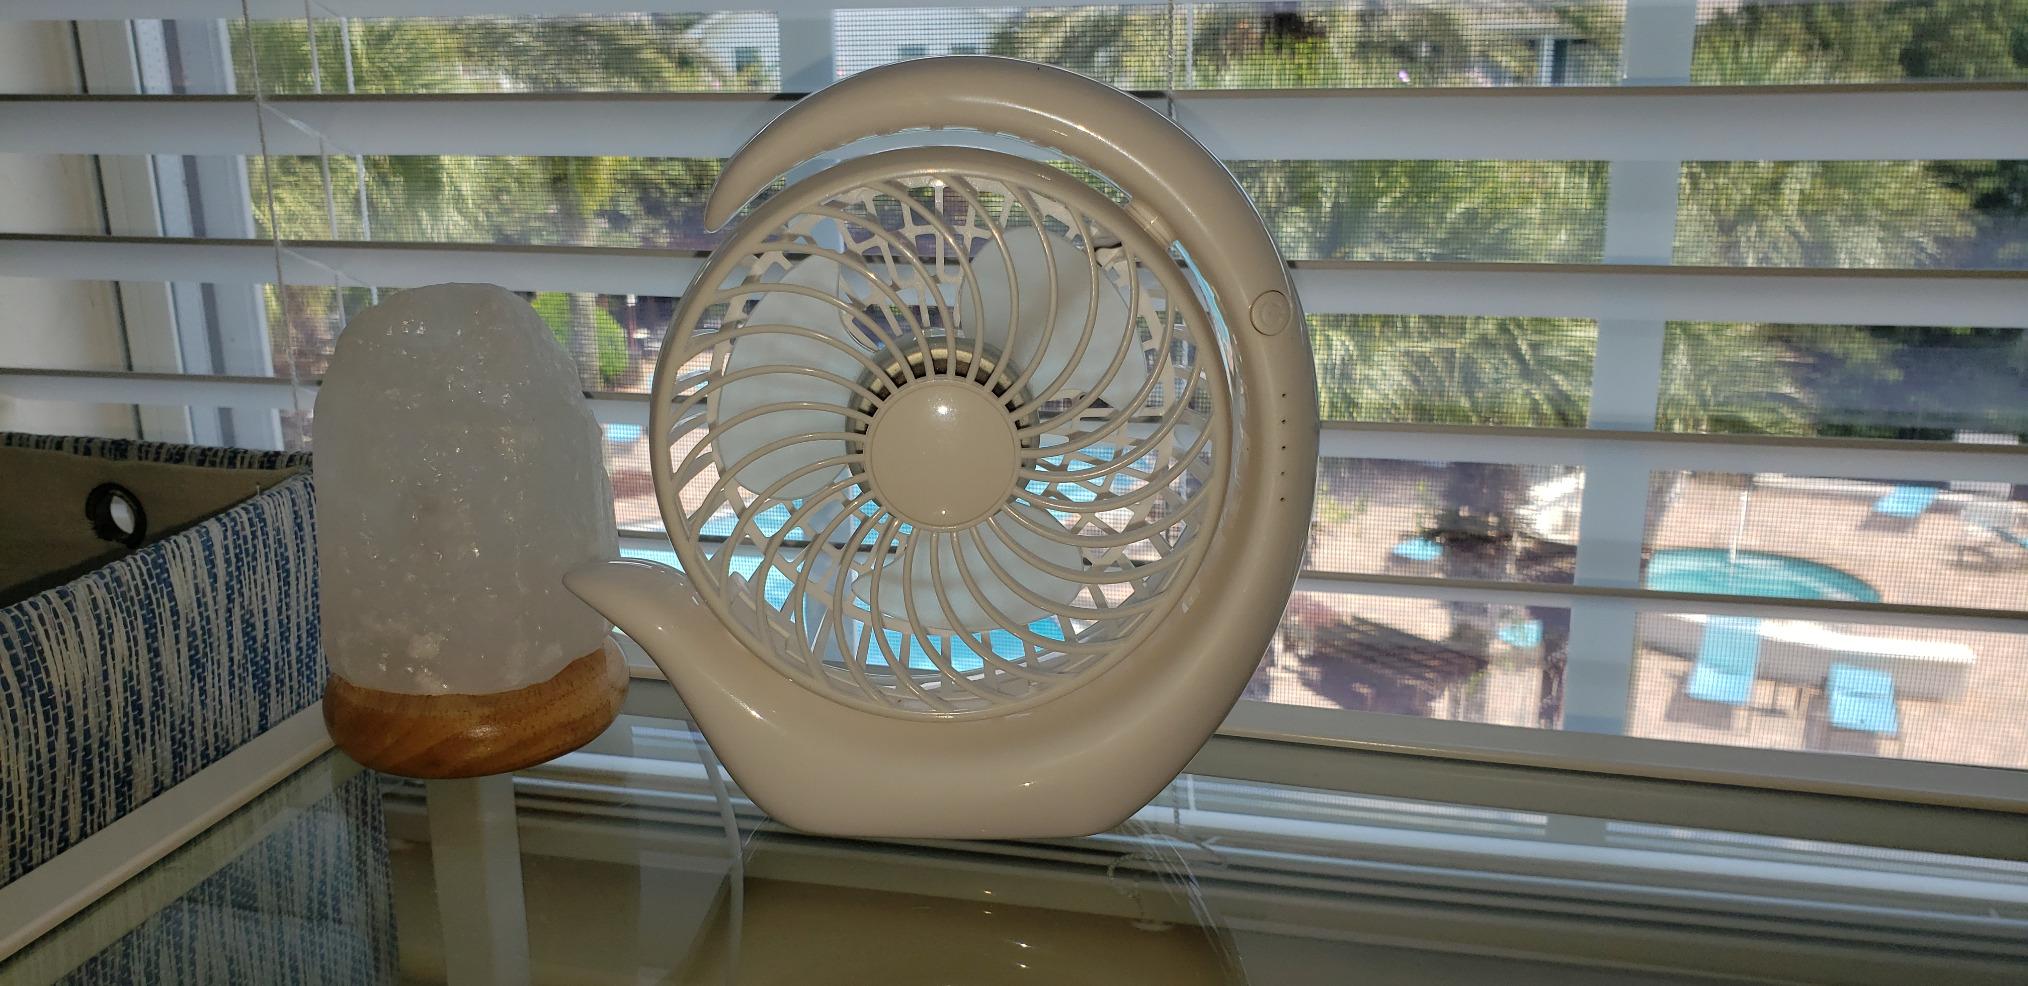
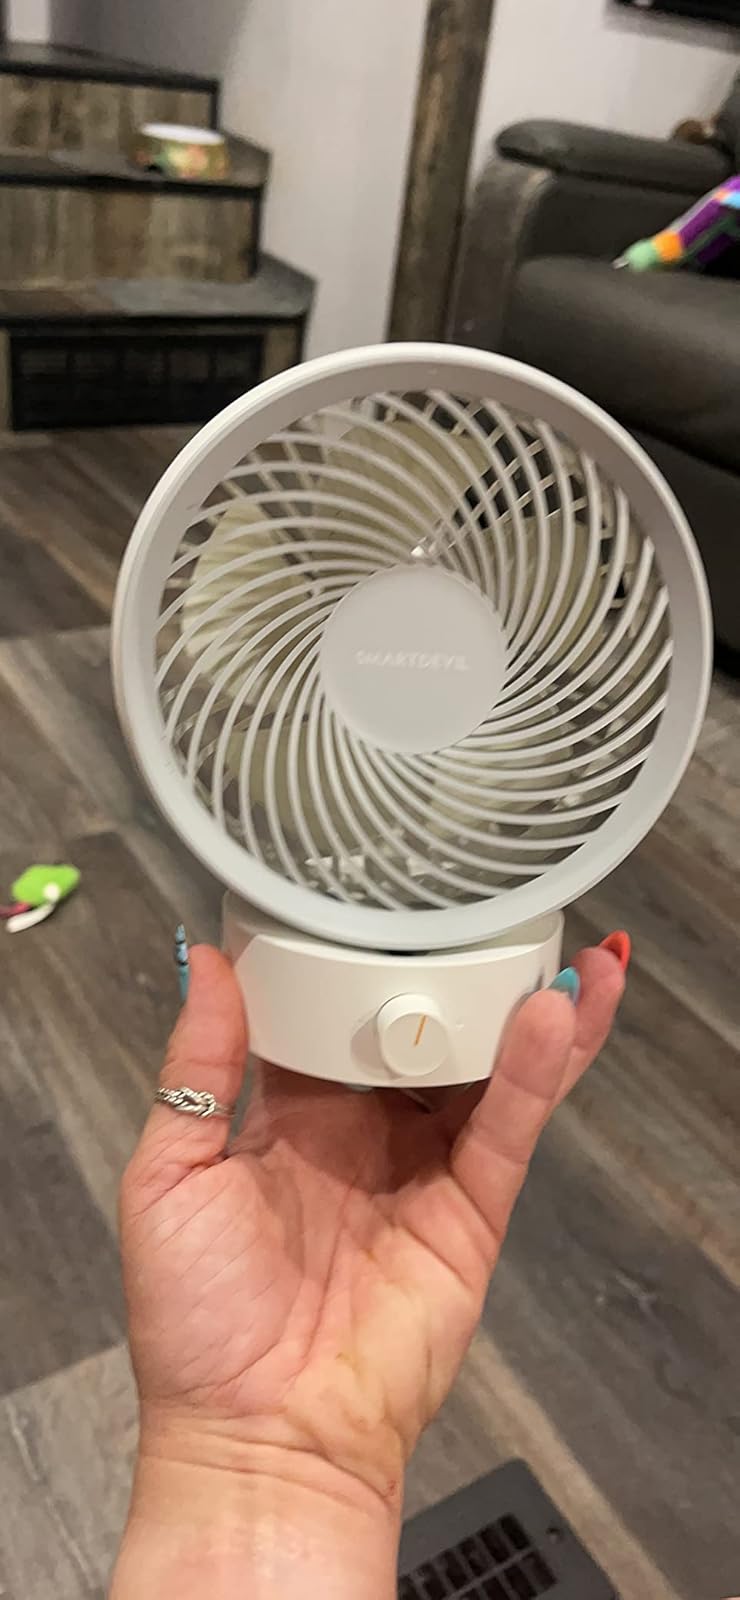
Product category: fan
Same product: no